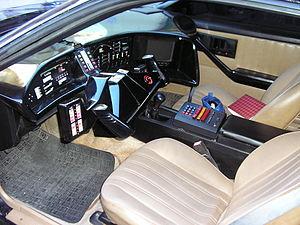
K 2000 est une série télévisée américaine en 90 épisodes de 45 minutes, créée par Glen A. Larson et diffusée entre le 26 septembre 1982 et le 4 avril 1986 sur le réseau NBC.